A Great Cause

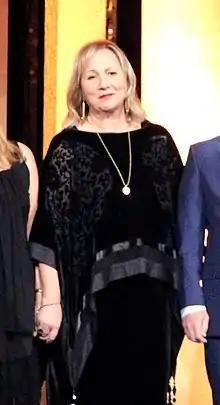
The episode was directed by Mimi Leder.

The episode was written by co-producer Etan Frankel, and directed by Mimi Leder. It was Frankel's third writing credit, and Leder's second directing credit.